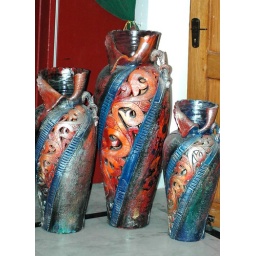
4 3 2 feet 3pices flower pot in teracot